Question: What is on the potatoes?
Tambaya: Menene akan dankalin?
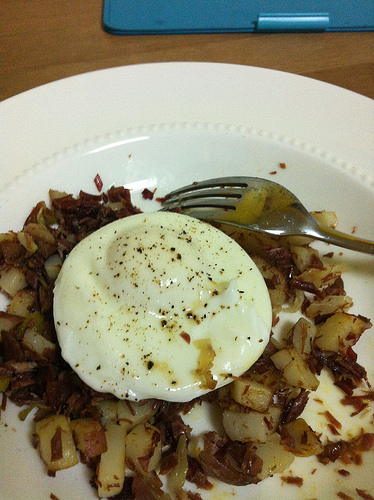
Answer: An egg.
Amsa: Kwai.